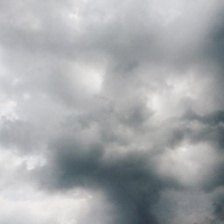
Cloud type: Nimbostratus